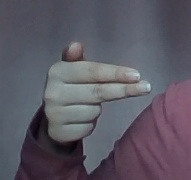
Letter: ghain